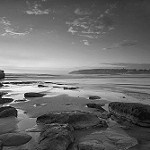
Label: B & W